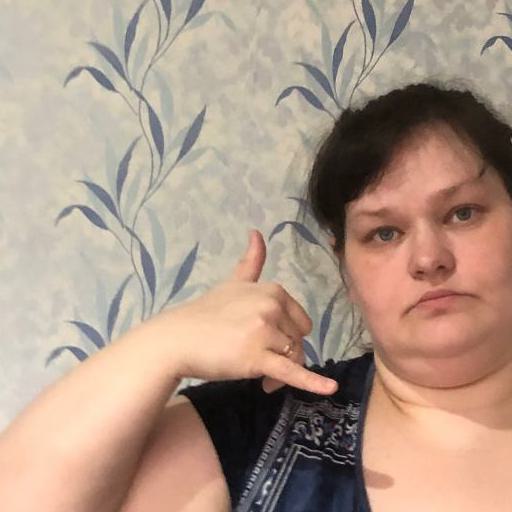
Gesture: call